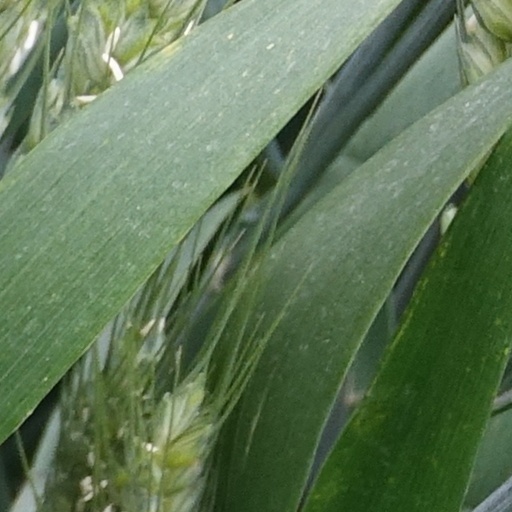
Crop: wheat